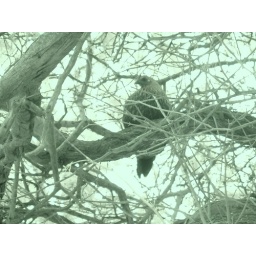
LOST chicken in tree